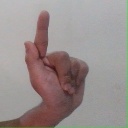
अक्षर: ळ